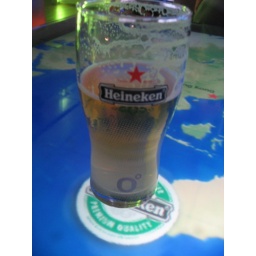
Really cool smart table - the coasters are virtual and follow your beer glass around the table